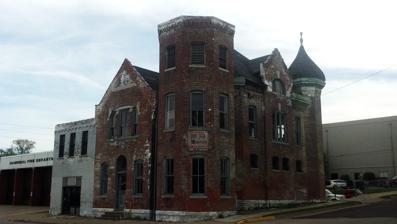
Building: Hannibal Old Police Station and Jail
Country: United States of America
Year built: 1879
United States historic place Hannibal Old Police Station and Jail U.S. National Register of Historic Places U.S. Historic district Contributing property Hannibal Old Police Station and Jail, September 2014 Show map of Missouri Show map of the United States Location 4th and Church Sts., Hannibal, Missouri Coordinates 39°42′28″N 91°21′27″W / 39.70778°N 91.35750°W / 39.70778; -91.35750 Area 0.1 acres (0.040 ha) Built 1878 ( 1878 ) -1879 Architect Hogg, John Oliver; Hogg, James Oliver Architectural style Late Victorian, High Victorian Eclectic NRHP reference No. 79001381 Added to NRHP July 17, 1979 Hannibal Old Police Station and Jail , also known a City Hall , is a historic police station and jail located at Hannibal , Marion County, Missouri .  It was built in 1878–1879, and is a two-story, eclectic late Victorian style brick building on a granite foundation. It features two octagonal towers of different heights and a complex roof defined by a heavy bracketed cornice . It was added to the National Register of Historic Places in 1979. It is located in the Central Park Historic District . References